Merit order

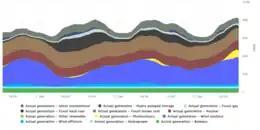
Plot from the SMARD data portal showing electricity generation in Germany in mid-December 2017. The ordering of the 'layers' is based on merit.

The high demand for electricity during peak demand pushes up the bidding price for electricity, and the often relatively inexpensive baseload power supply mix is supplemented by 'peaking power plants', which produce electrical power at higher cost, and therefore are priced higher for their electrical output.